2/3rd Commando Squadron (Australia)

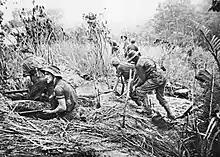
Members of the 2/3rd Independent Company during an attack on the Timbered Knoll position in July 1943

As a part of this campaign, the 2/3rd patrolled deep into Japanese held territory, setting ambushes and gathering intelligence. They also made a number of attacks against Japanese positions, in order to harass them to keep them off balance and as such defend the 3rd Division's flanks. The most notable of these attacks came in May 1943 when a strengthened platoon launched an attack against Ambush Knoll, a feature which controlled Bobdubi Ridge, and captured it. By capturing the knoll, the 2/3rd threatened the Japanese supply lines to Mubo and Salamaua and because of this it forced them to launch a number of fierce counterattacks in an attempt to retake it. These counterattacks occurred over the course of the following three days and four nights, however, the platoon from the 2/3rd, consisting of only fifty-two men, managed to hold the knoll.